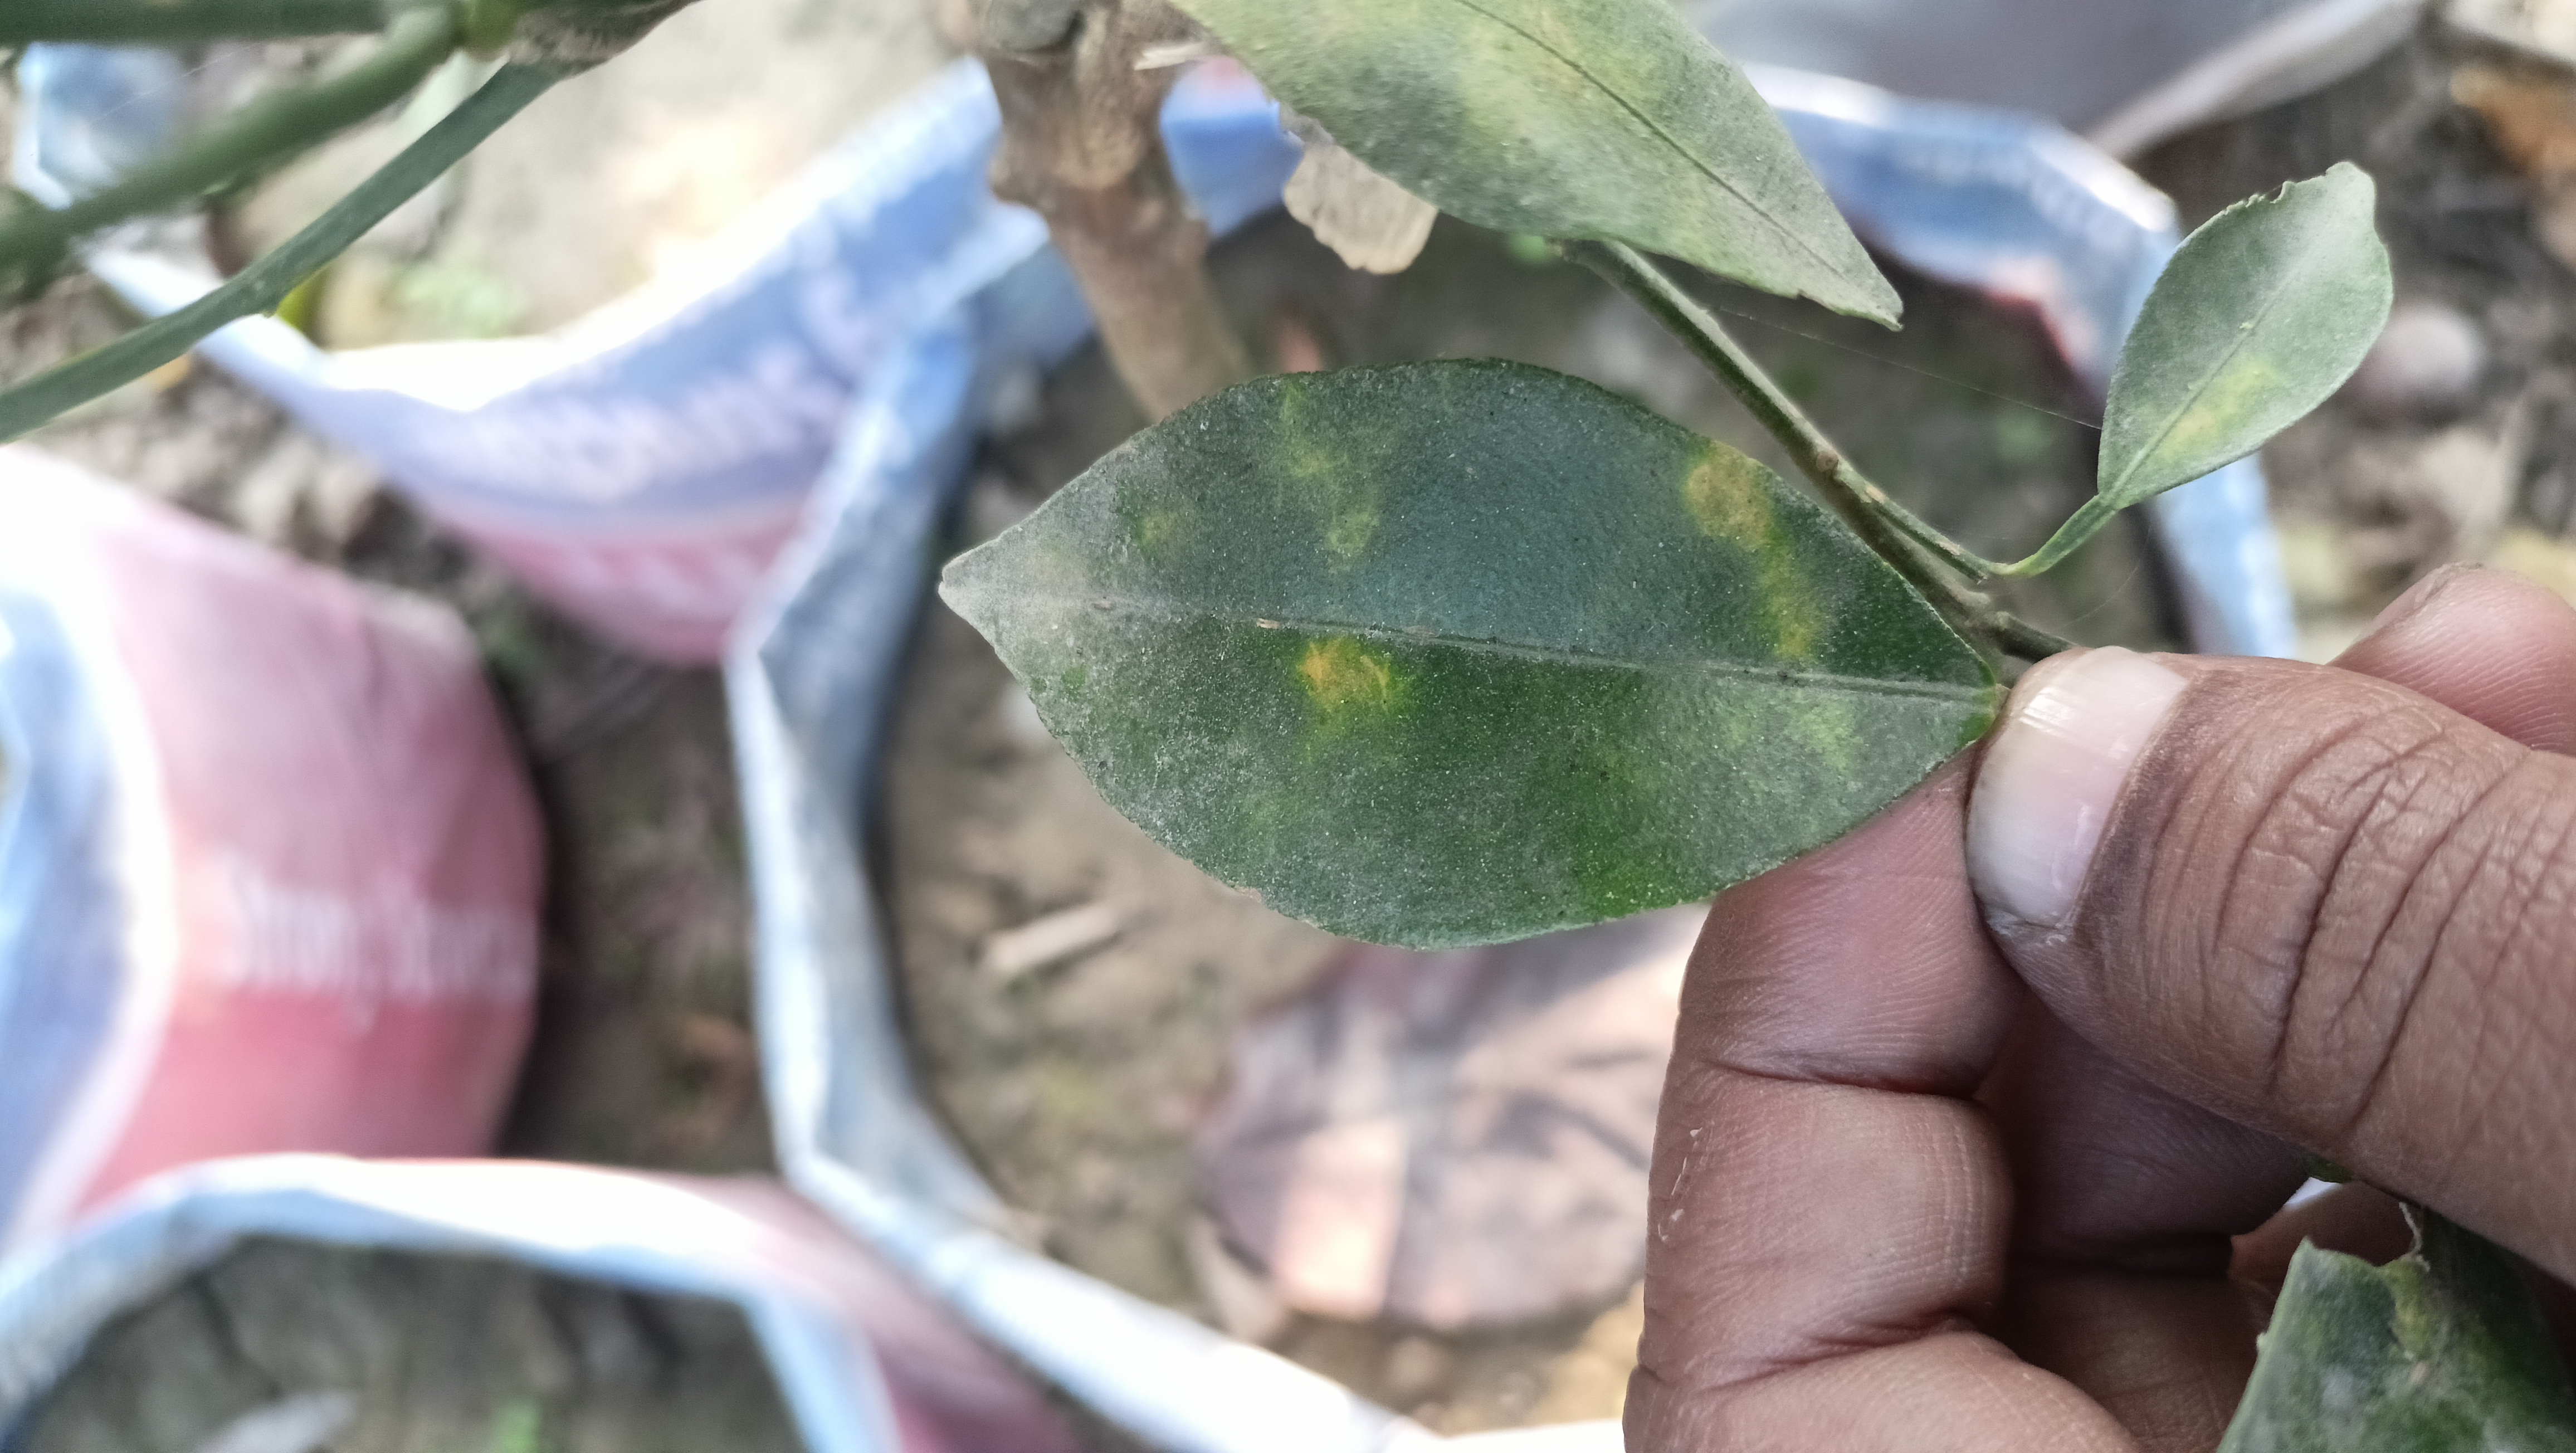
Mandarin leaf variety: China Mishti